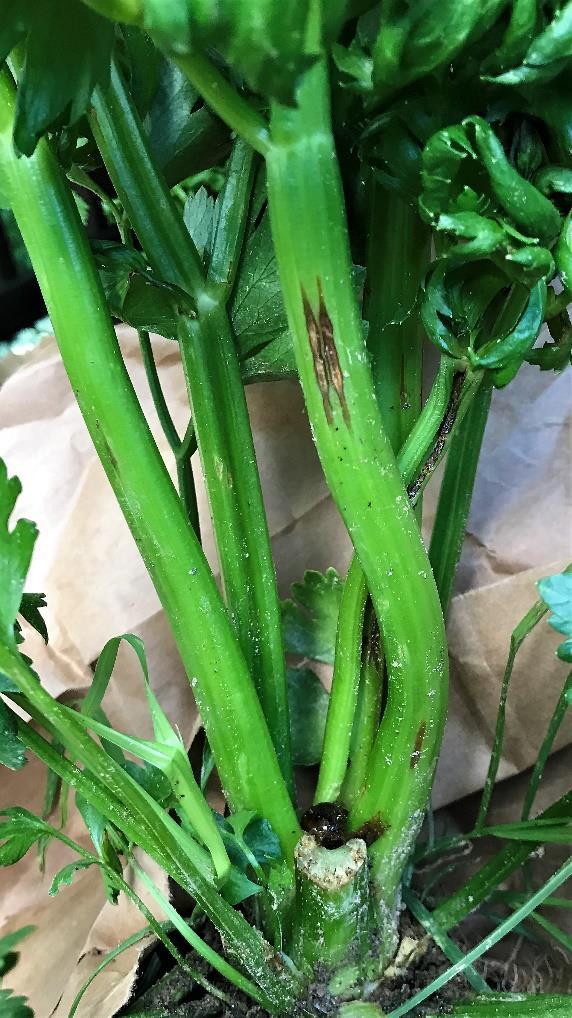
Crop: unknown
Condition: celery_celery_anthracnose